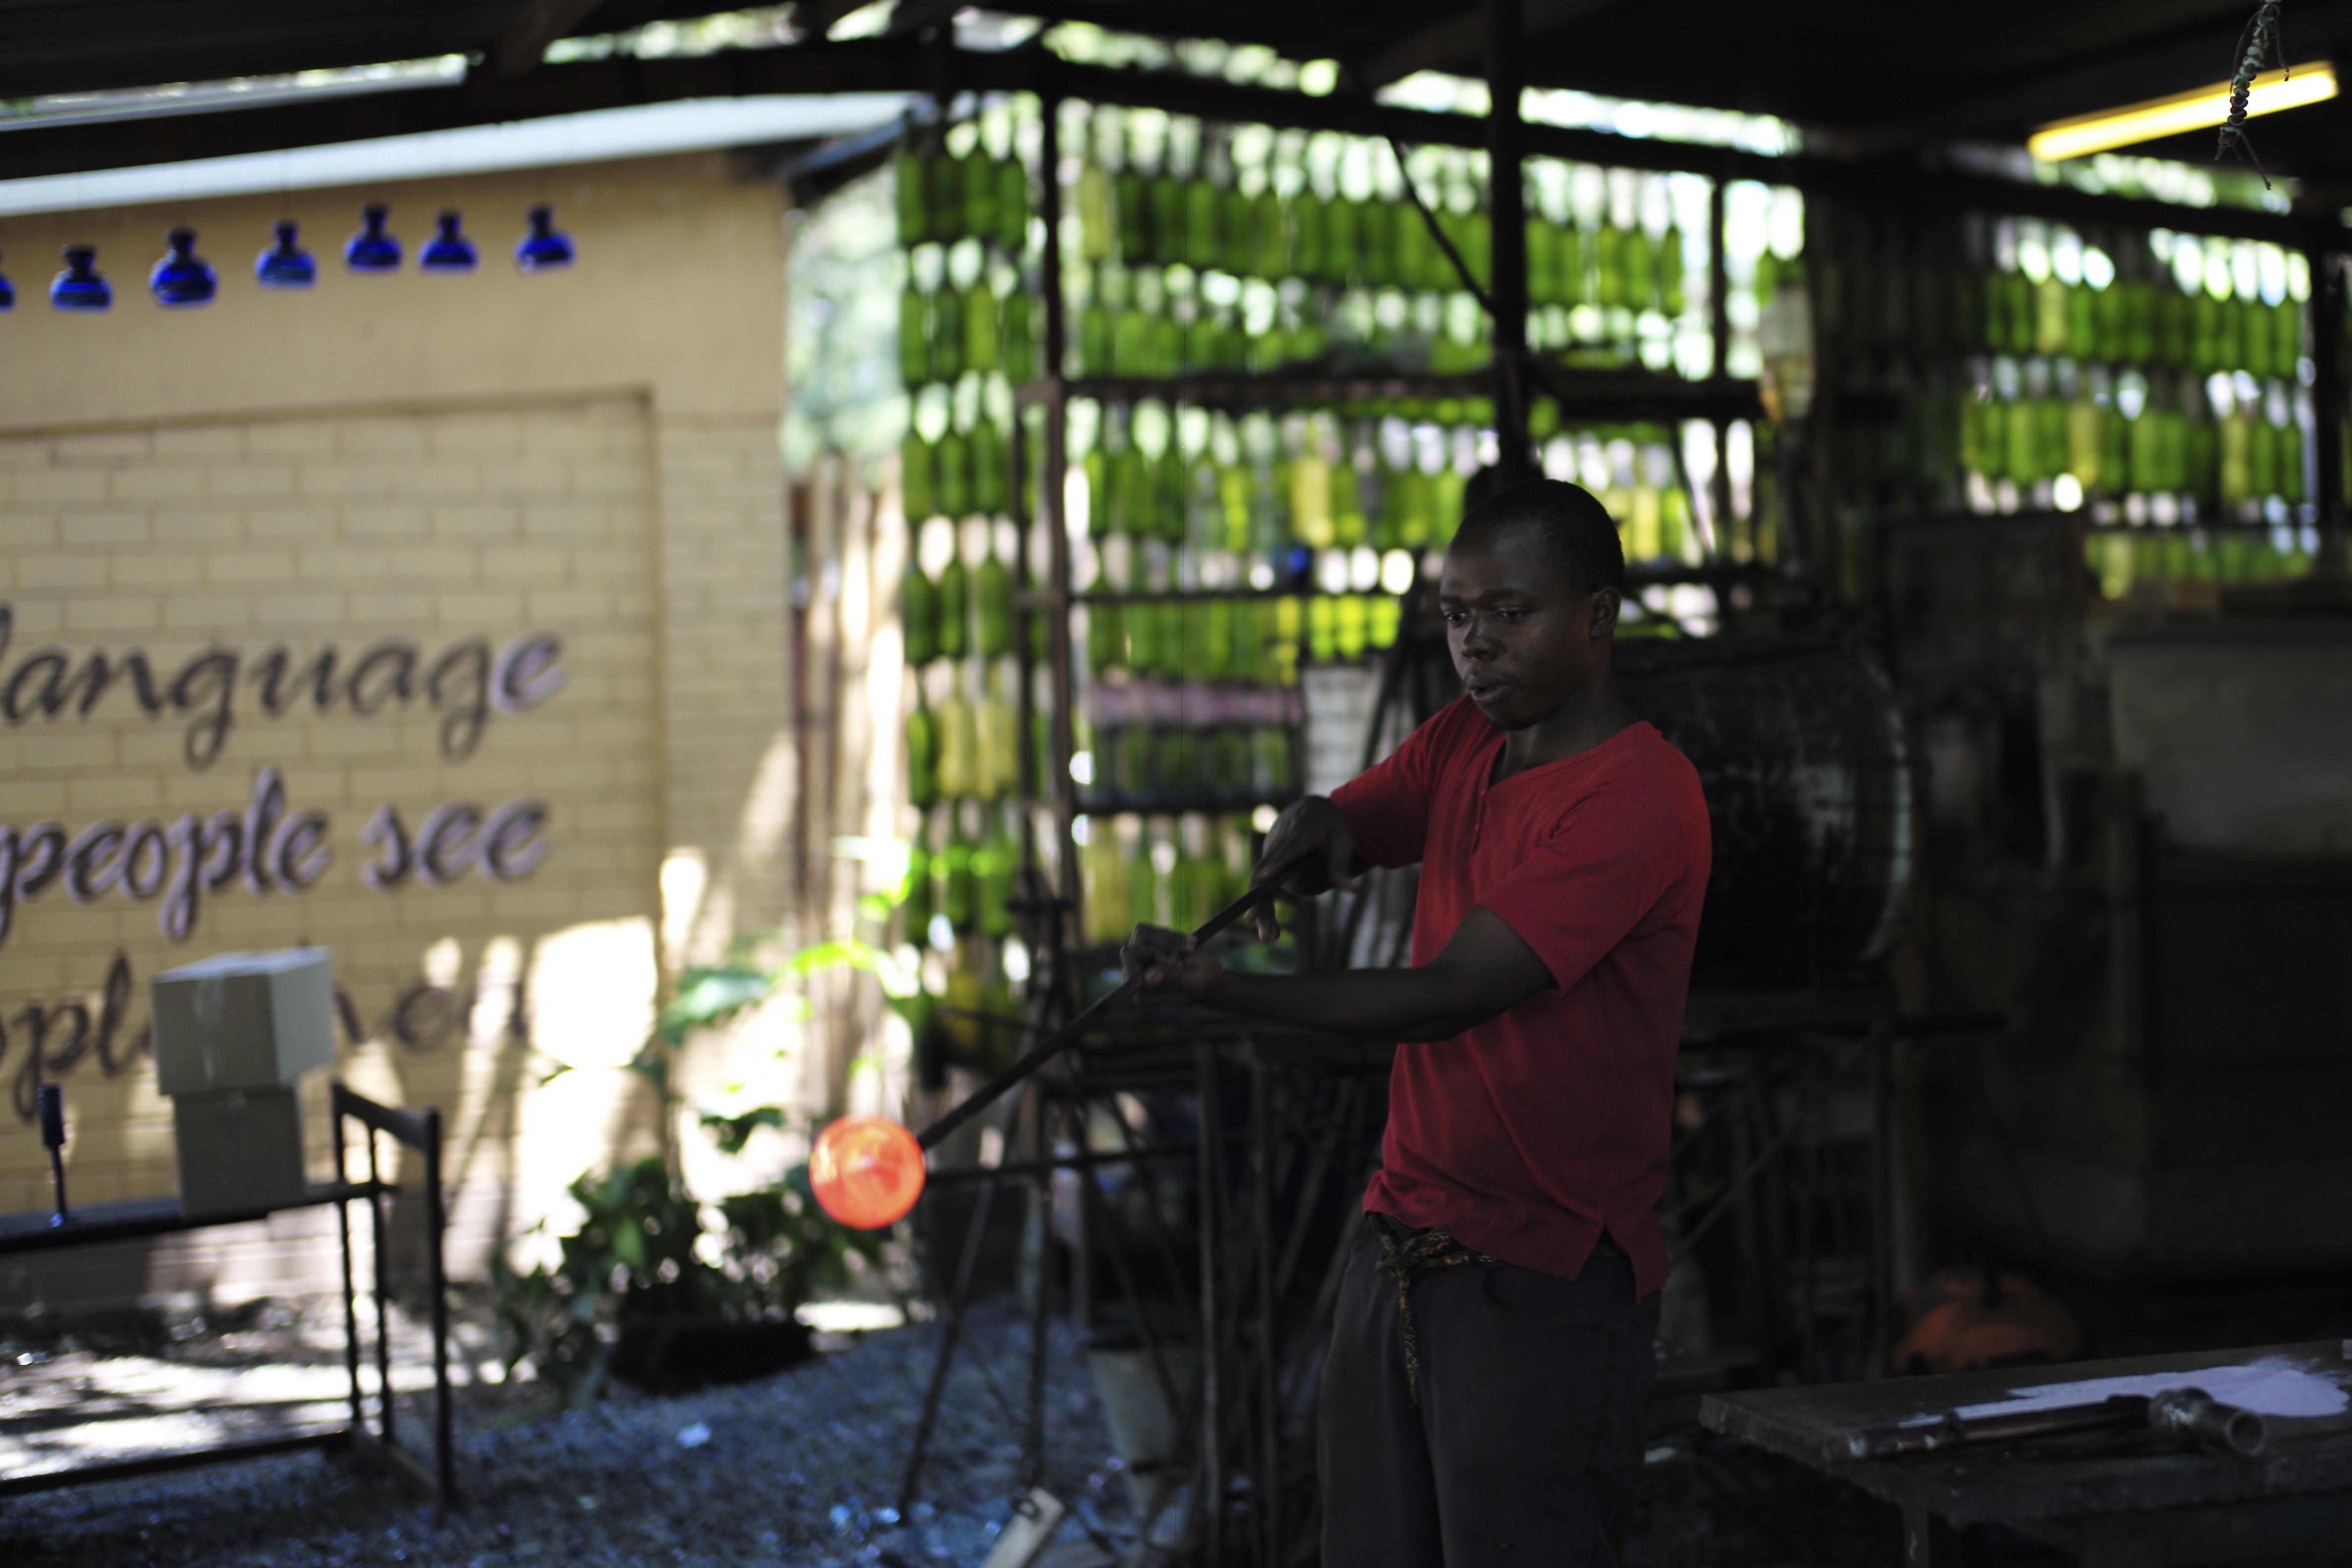
workshop, travel, recreation, africa, tanzania, oven, melt, recycle, arusha, handicap, glassmaking, shanga